5917

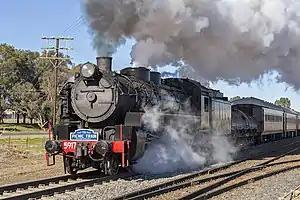
5917 passing Bomen railway station in June 2019

Locomotive 5917 is a two-cylinder, simple, non-condensing, superheated, coal-fired, 2-8-2 ‘Mikado' steam locomotive and one of five D59 class locomotives that were preserved. Since 2019 it has operated main line steam train tours with The Picnic Train across New South Wales, including the Kiama Picnic Train between Sydney and Kiama.